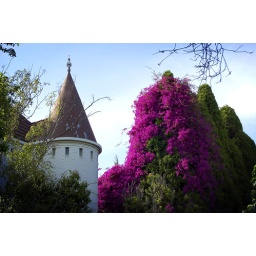
...i found this castle and a crazy pink vine taking over some shrubs